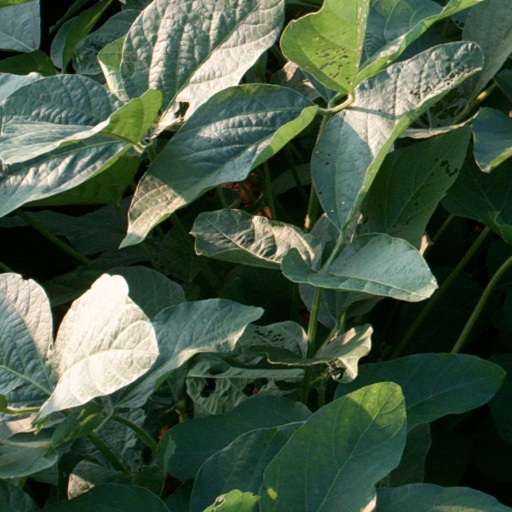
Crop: soybean